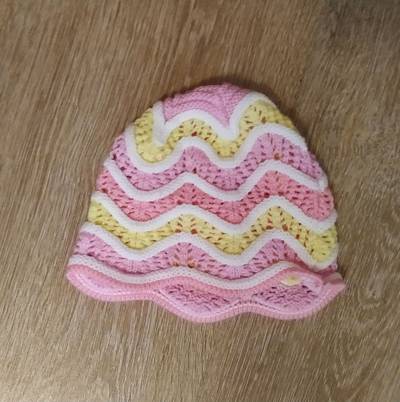
Waste category: clothes